Athiroopa Amaravathi

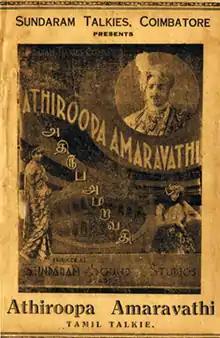
Poster

Athiroopa Amaravathi is a 1935 Indian Tamil-language romantic adventure film directed by C. V. Raman. The film stars T. N. Sivakozhundhu, T. S. Velambal and K. Ranganayaki.